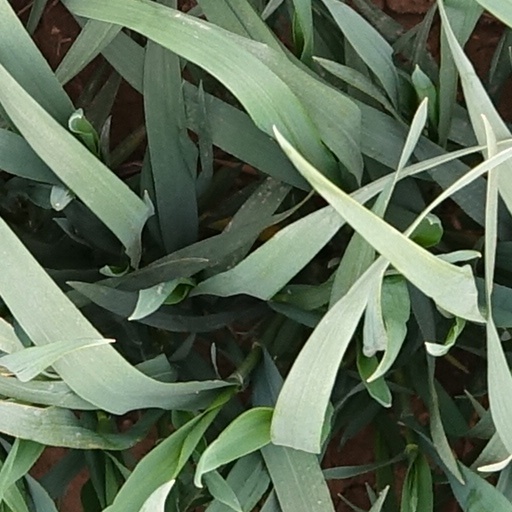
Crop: wheat